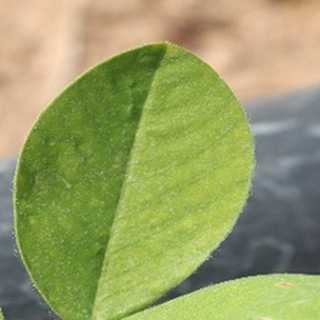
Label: healthy_groundnut